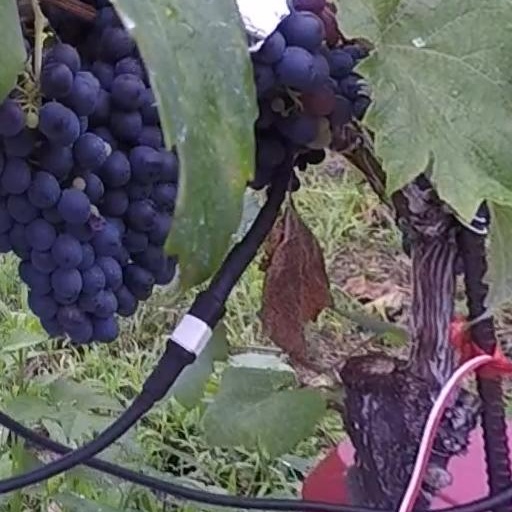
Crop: grape